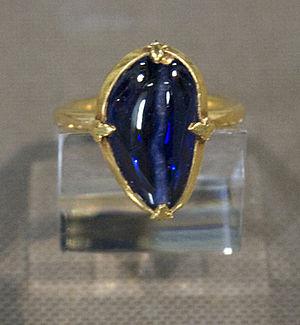
Henry Woodlock est un ecclésiastique anglais mort le 28 ou le 29 juin 1316. Il est évêque de Winchester de 1305 à sa mort.